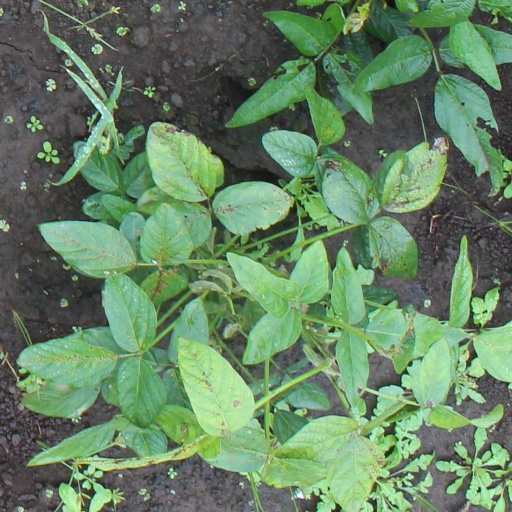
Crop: soybean